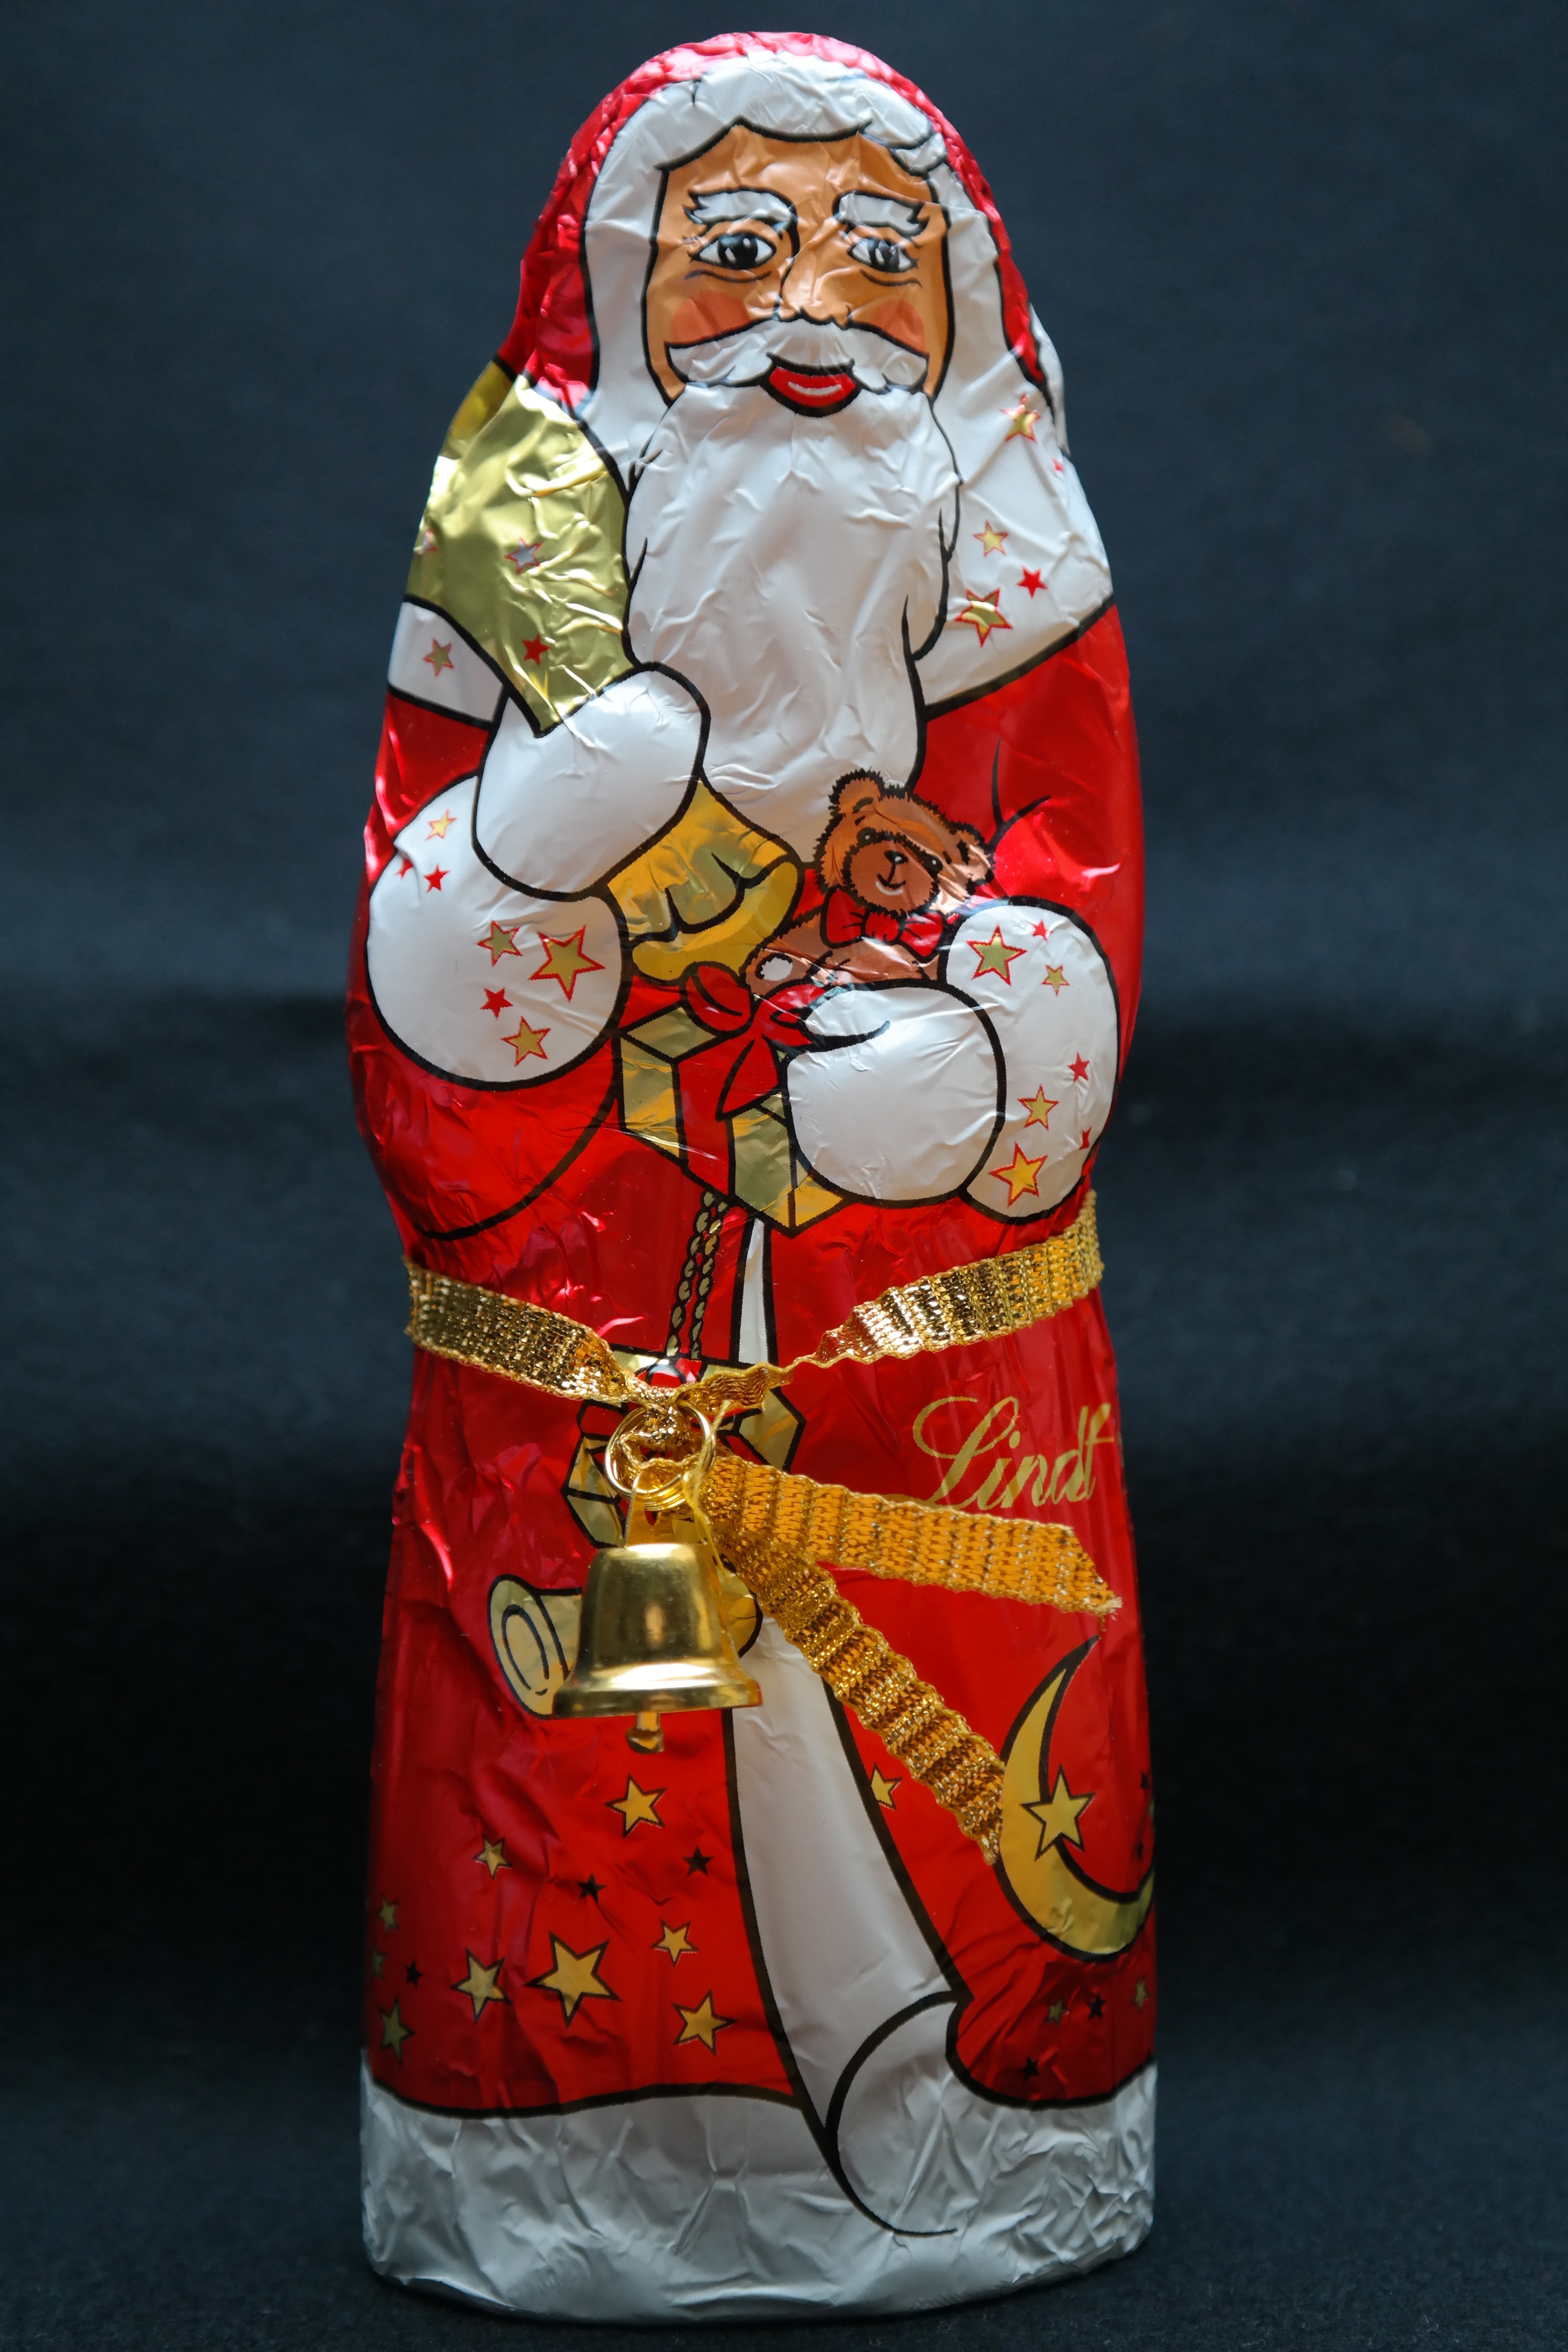
monument, statue, food, red, chocolate, christmas, close, eat, toy, festive, advent, christmas decoration, christmas time, art, figurine, packaging, packed, santa claus, sweetness, nicholas, fictional character, chocolate santa claus, christmas present